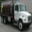
Label: truck